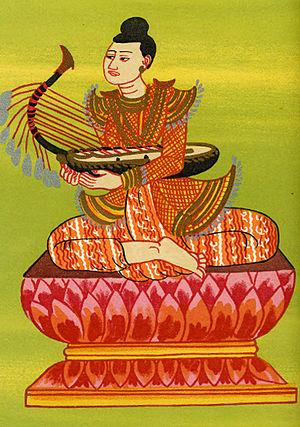
Thalun, θàlùɴ ; 17 juin 1584 – 27 août 1648 fut le huitième roi de la dynastie Taungû de Birmanie. Durant ses dix-neuf ans de règne, Thalun remit sur pieds un pays déchiré par des guerres presque ininterrompues depuis les années 1530. Il fit de nombreuses réformes administratives et rebâtit l'économie du royaume.